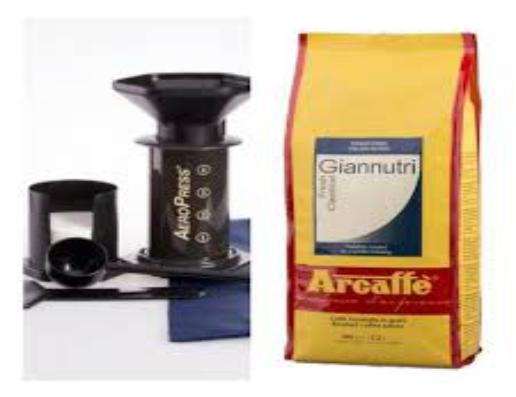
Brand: Arcaffe
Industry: Food